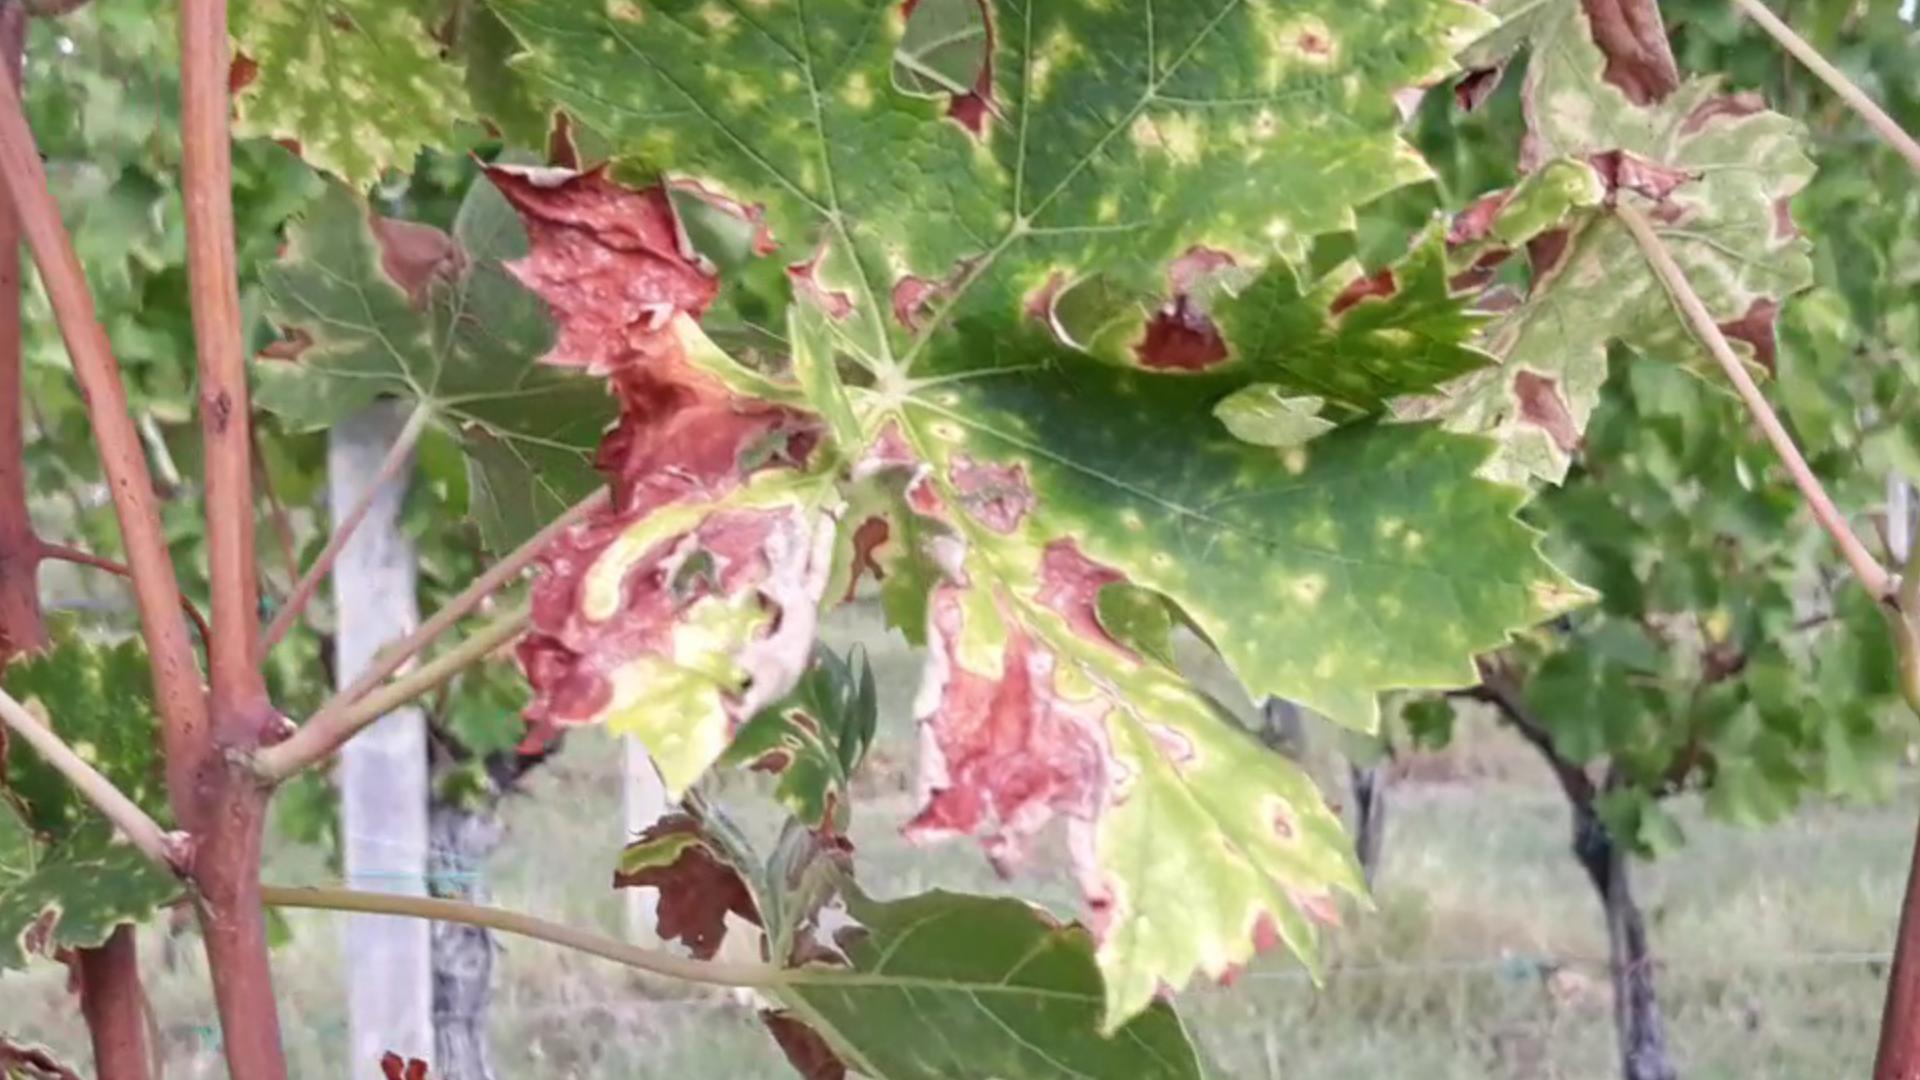
Label: esca